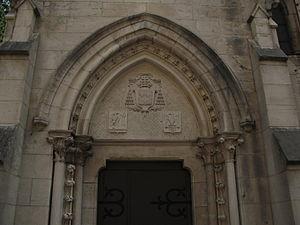
Cathédrale Saint Jean de Besançon, portail occidental. En haut